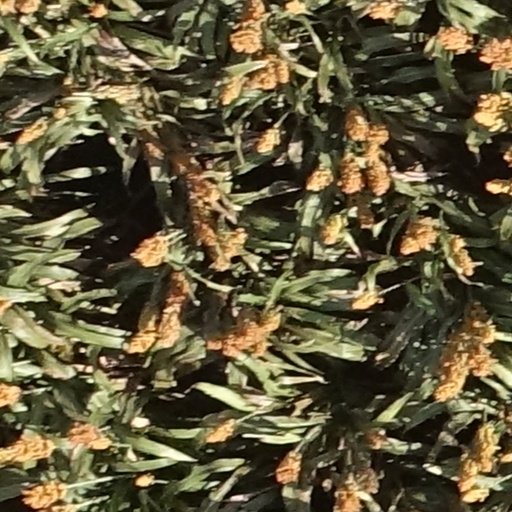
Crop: sorghum